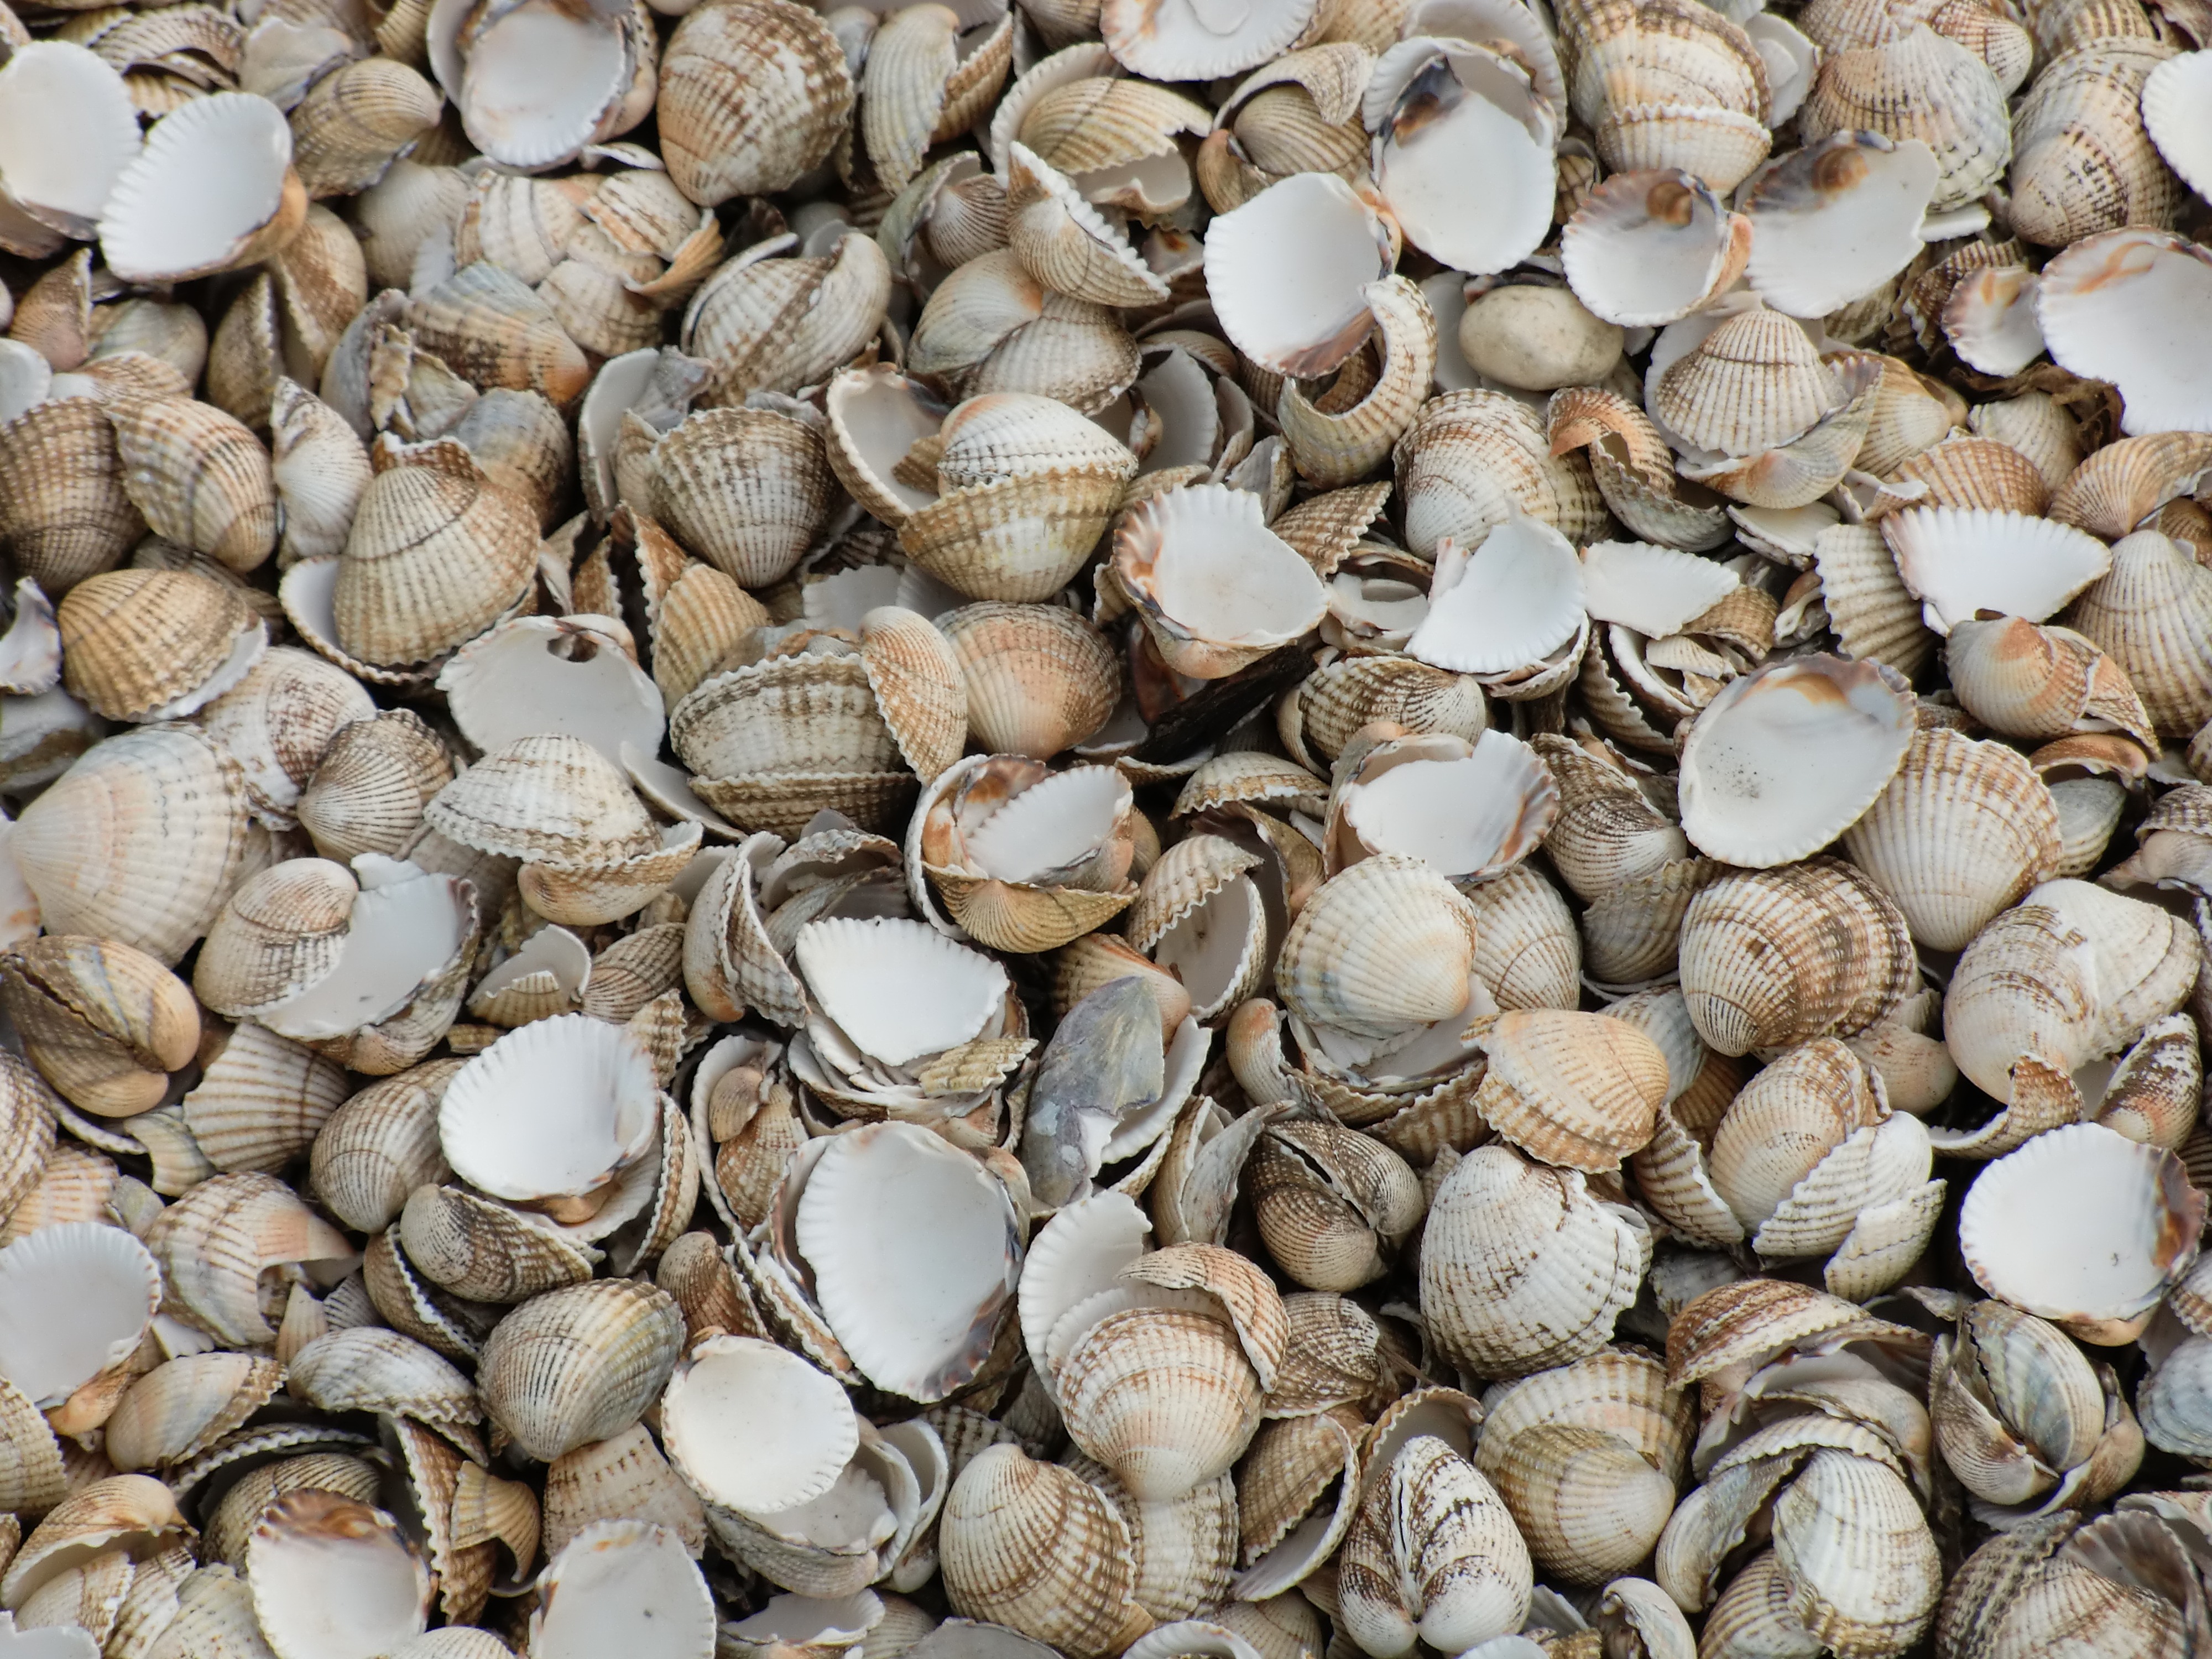
beach, sea, nature, pattern, food, seafood, shellfish, material, invertebrate, seashell, clam, coconut, shells, cockle, molluscs, sea snail, oyster mushroom, clams oysters mussels and scallops